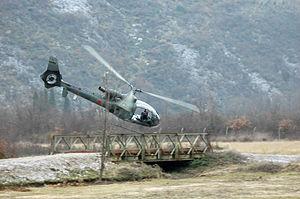
La Gazelle est un hélicoptère léger polyvalent de construction métallique conçu dans la deuxième moitié des années 1960 par Sud-Aviation et produit en série à partir du début des années 1970 par la Société nationale industrielle aérospatiale en collaboration avec Westland Helicopters. Déclinée en deux versions commerciales principales, la majeure partie de sa production fut destinée aux armées
La furtivité est la caractéristique d'un engin militaire conçu pour avoir une signature réduite ou banale et donc pour être moins détectable, classifiable ou identifiable.